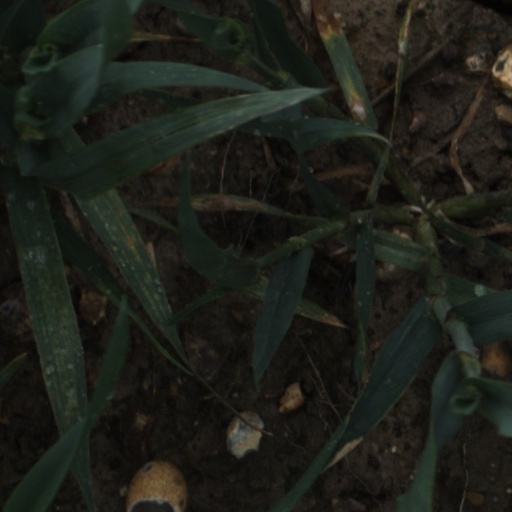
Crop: wheat